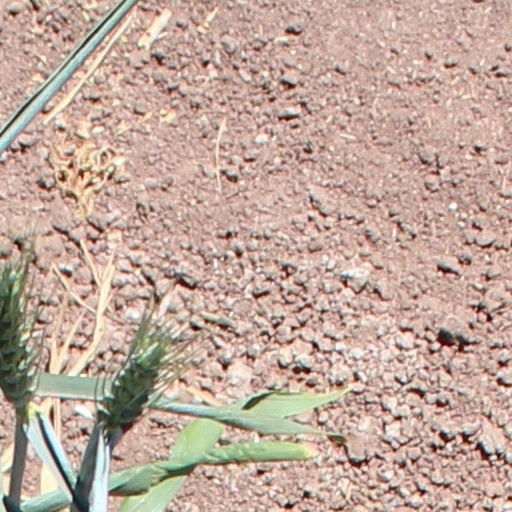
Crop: wheat